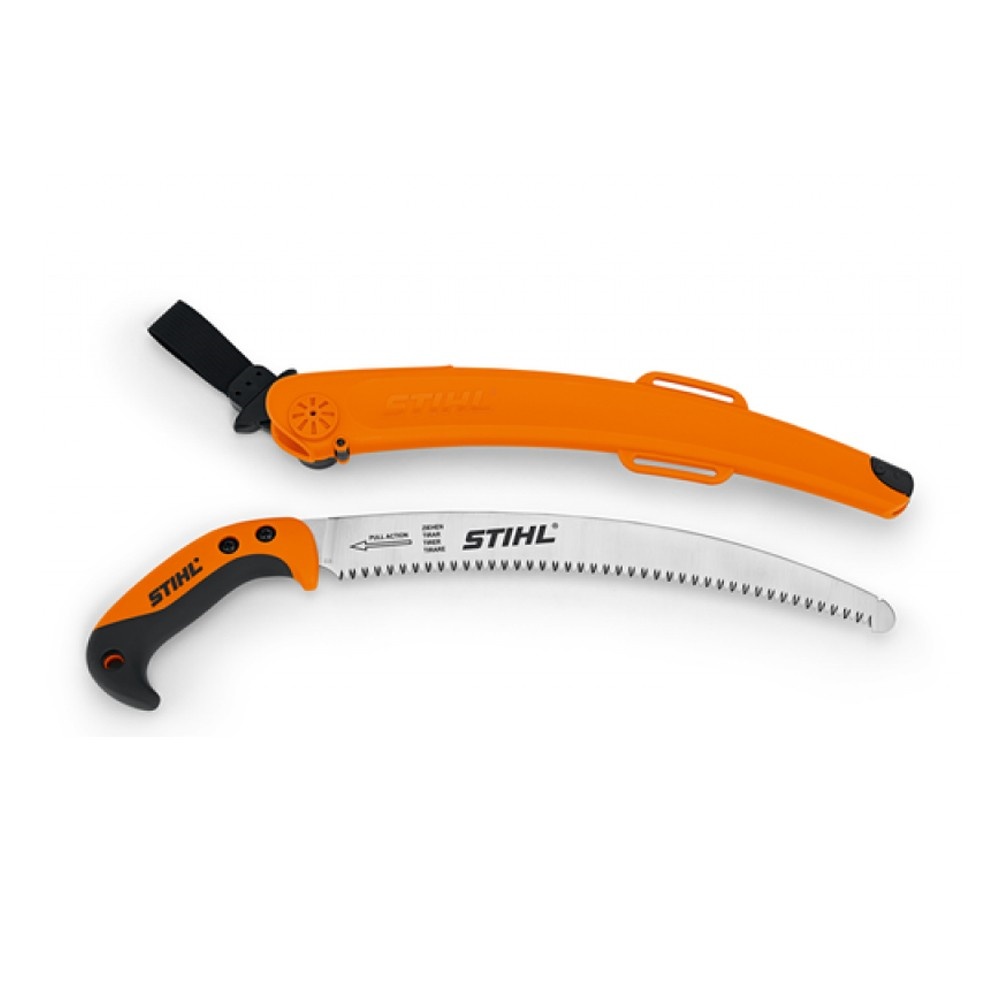
Pruning Saw - Pr 27
PR 27 10.6" Curved pruning saw Three sided Japanese style teeth, impulse hardened, chrome-plated steel, conical blade shape, ergonomic soft handle, corrosion resistant, with holster for mounting on either side for operation by both left and right-handed users.
Brand: Stihl
Category: Hardware > Tools > Saws > Hand Saws